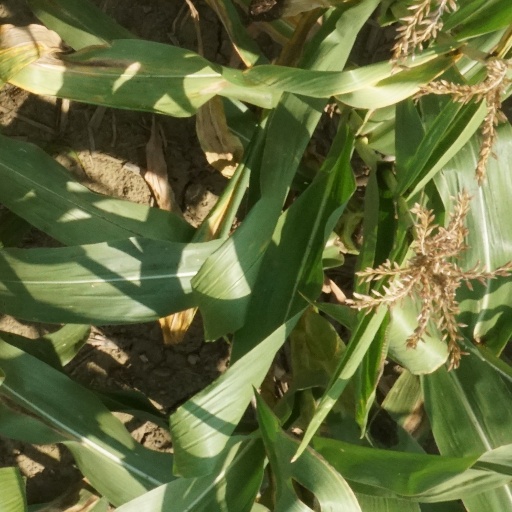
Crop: maize; corn